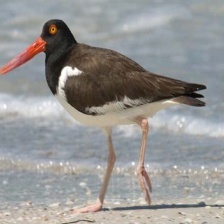
Species: OYSTER CATCHER
Scientific name: HAEMATOPUS
ImageNet parent category: oystercatcher